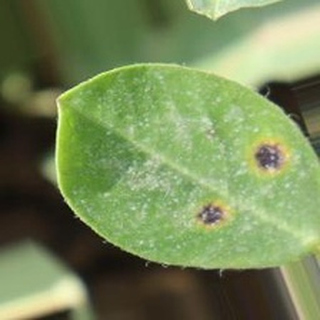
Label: groundnut_early_leaf_spot